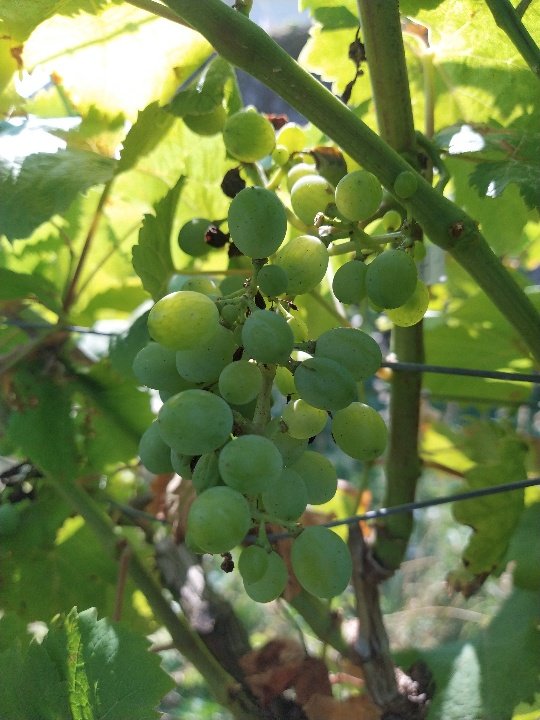
Berries visible: 43
Grape clusters: 1